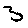
Label: 3